Special Region of Yogyakarta

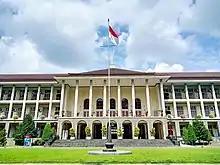
Gadjah Mada University

Located within the Special Region of Yogyakarta, the city of Yogyakarta is known as a center of classical Javanese fine art and culture, such as "batik", ballet, drama, music, poetry, and shadow puppetry. It is also one of Indonesia's most renowned centres of higher education. At the city's core is the Sultan's palace, the "Kraton". While the city sprawls outward in all directions from the Kraton, the "modern" centre of the city is located to the north.